Poverty in Uganda

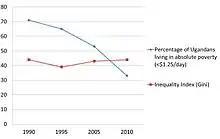
Trends in reduction of extreme poverty and income inequality in Uganda from 1990 to 2015

Uganda has made progress towards poverty elimination having successfully achieved the millennium development goal target of halving the number of people in extreme poverty way ahead of the 2015 deadline. Today, an estimated 25% still live in extreme poverty but Uganda is on course to achieve its national target of reducing this number to 10% by 2017